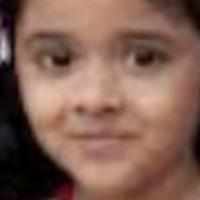
Age group: age 01-10